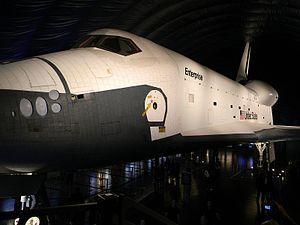
Navette spatiale Enterprise à l'Intrepid Sea-Air-Space Museum, New York
Enterprise ou OV-101 est la première navette spatiale américaine construite pour la NASA.